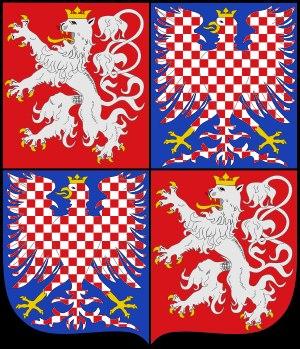
La Tchécoslovaquie pendant la Seconde Guerre mondiale couvre, pour l'essentiel, la période située entre le 15 mars 1939 et le 8 mai 1945. Le 15 mars 1939, les troupes allemandes envahissent la Bohême et la Moravie. La jeune Tchécoslovaquie est alors fragmentée pour une période de six ans. D'un côté, le Protectorat de Bohême-Moravie, amputé des Sudètes, est quasi annexé au Troisième Reich ; de l'autre, la République slovaque est un pays indépendant, satellite de l'Allemagne nazie mais qui, jusqu'en septembre 1944, n'est pas occupé par la Wehrmacht. En outre, la Pologne et surtout la Hongrie s'emparent des territoires où vivaient des minorités polonaises, hongroises et ukrainiennes.